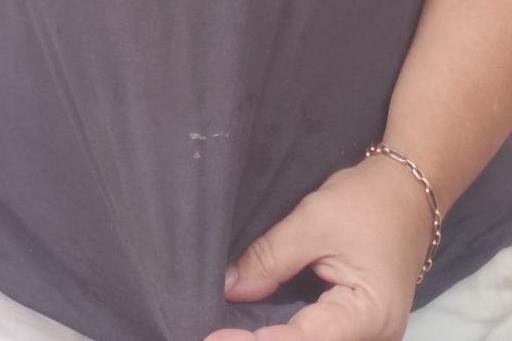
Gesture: no_gesture